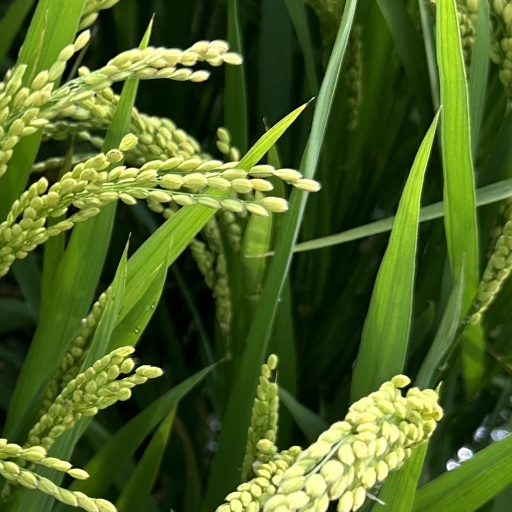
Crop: rice